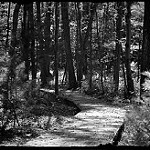
Label: B & W